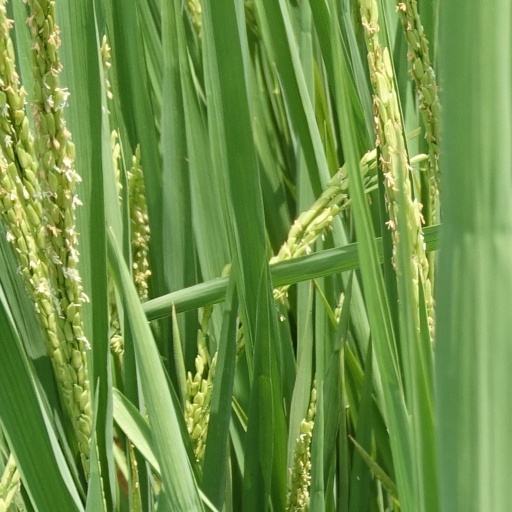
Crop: rice